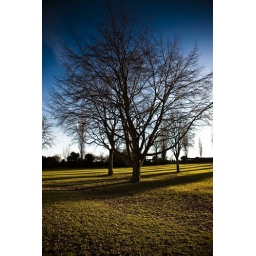
A low sun in the sky casts long shadows over the ground through the trees